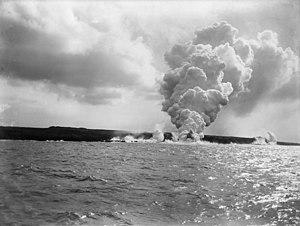
Les Samoa sont situés dans l'océan Pacifique Sud, tout près de la ligne internationale de changement de date, à peu près aux trois cinquièmes du chemin reliant Hawaii et la Nouvelle-Zélande, dans une position presque centrale en Polynésie. Les îles de l'archipel à l'est du 171ᵉ degré de longitude ouest forment les Samoa américaines et celles à l'ouest le pays indépendant des Samoa.